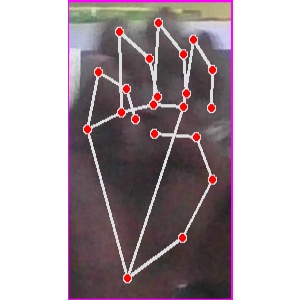
अक्षर: म